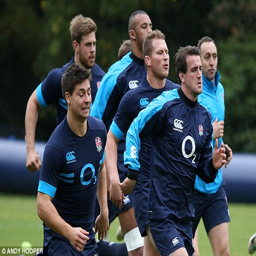
work out : coach and his staff put the players through their paces at training on thursday